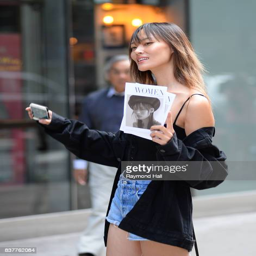
tv character attends call backs for show